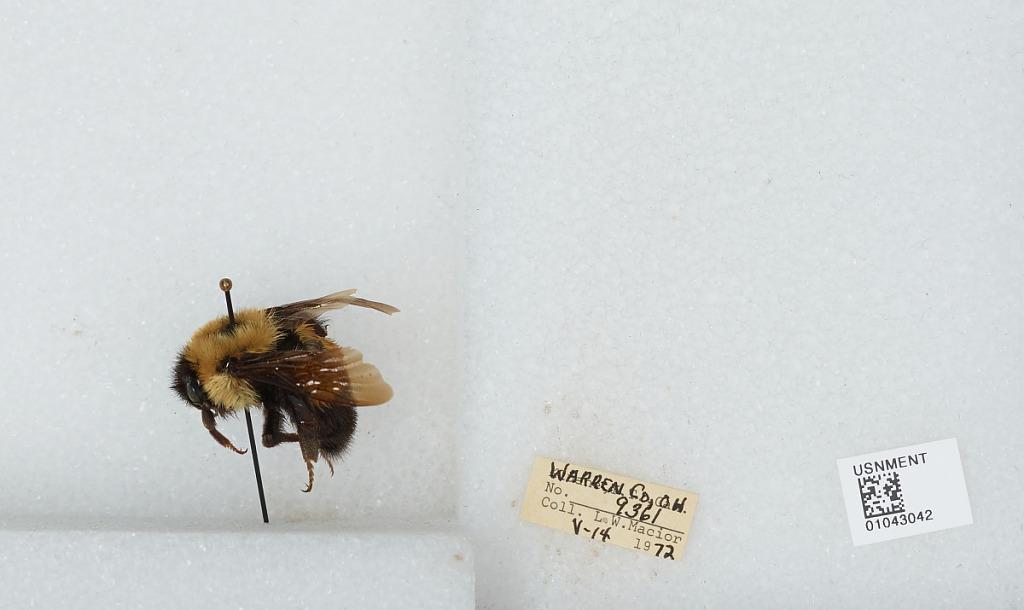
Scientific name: Bombus (Bombus) affinis Cresson
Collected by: L. Macior
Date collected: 1972-5-14
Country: United States
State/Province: Ohio
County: Warren
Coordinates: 39.4242, -84.1856